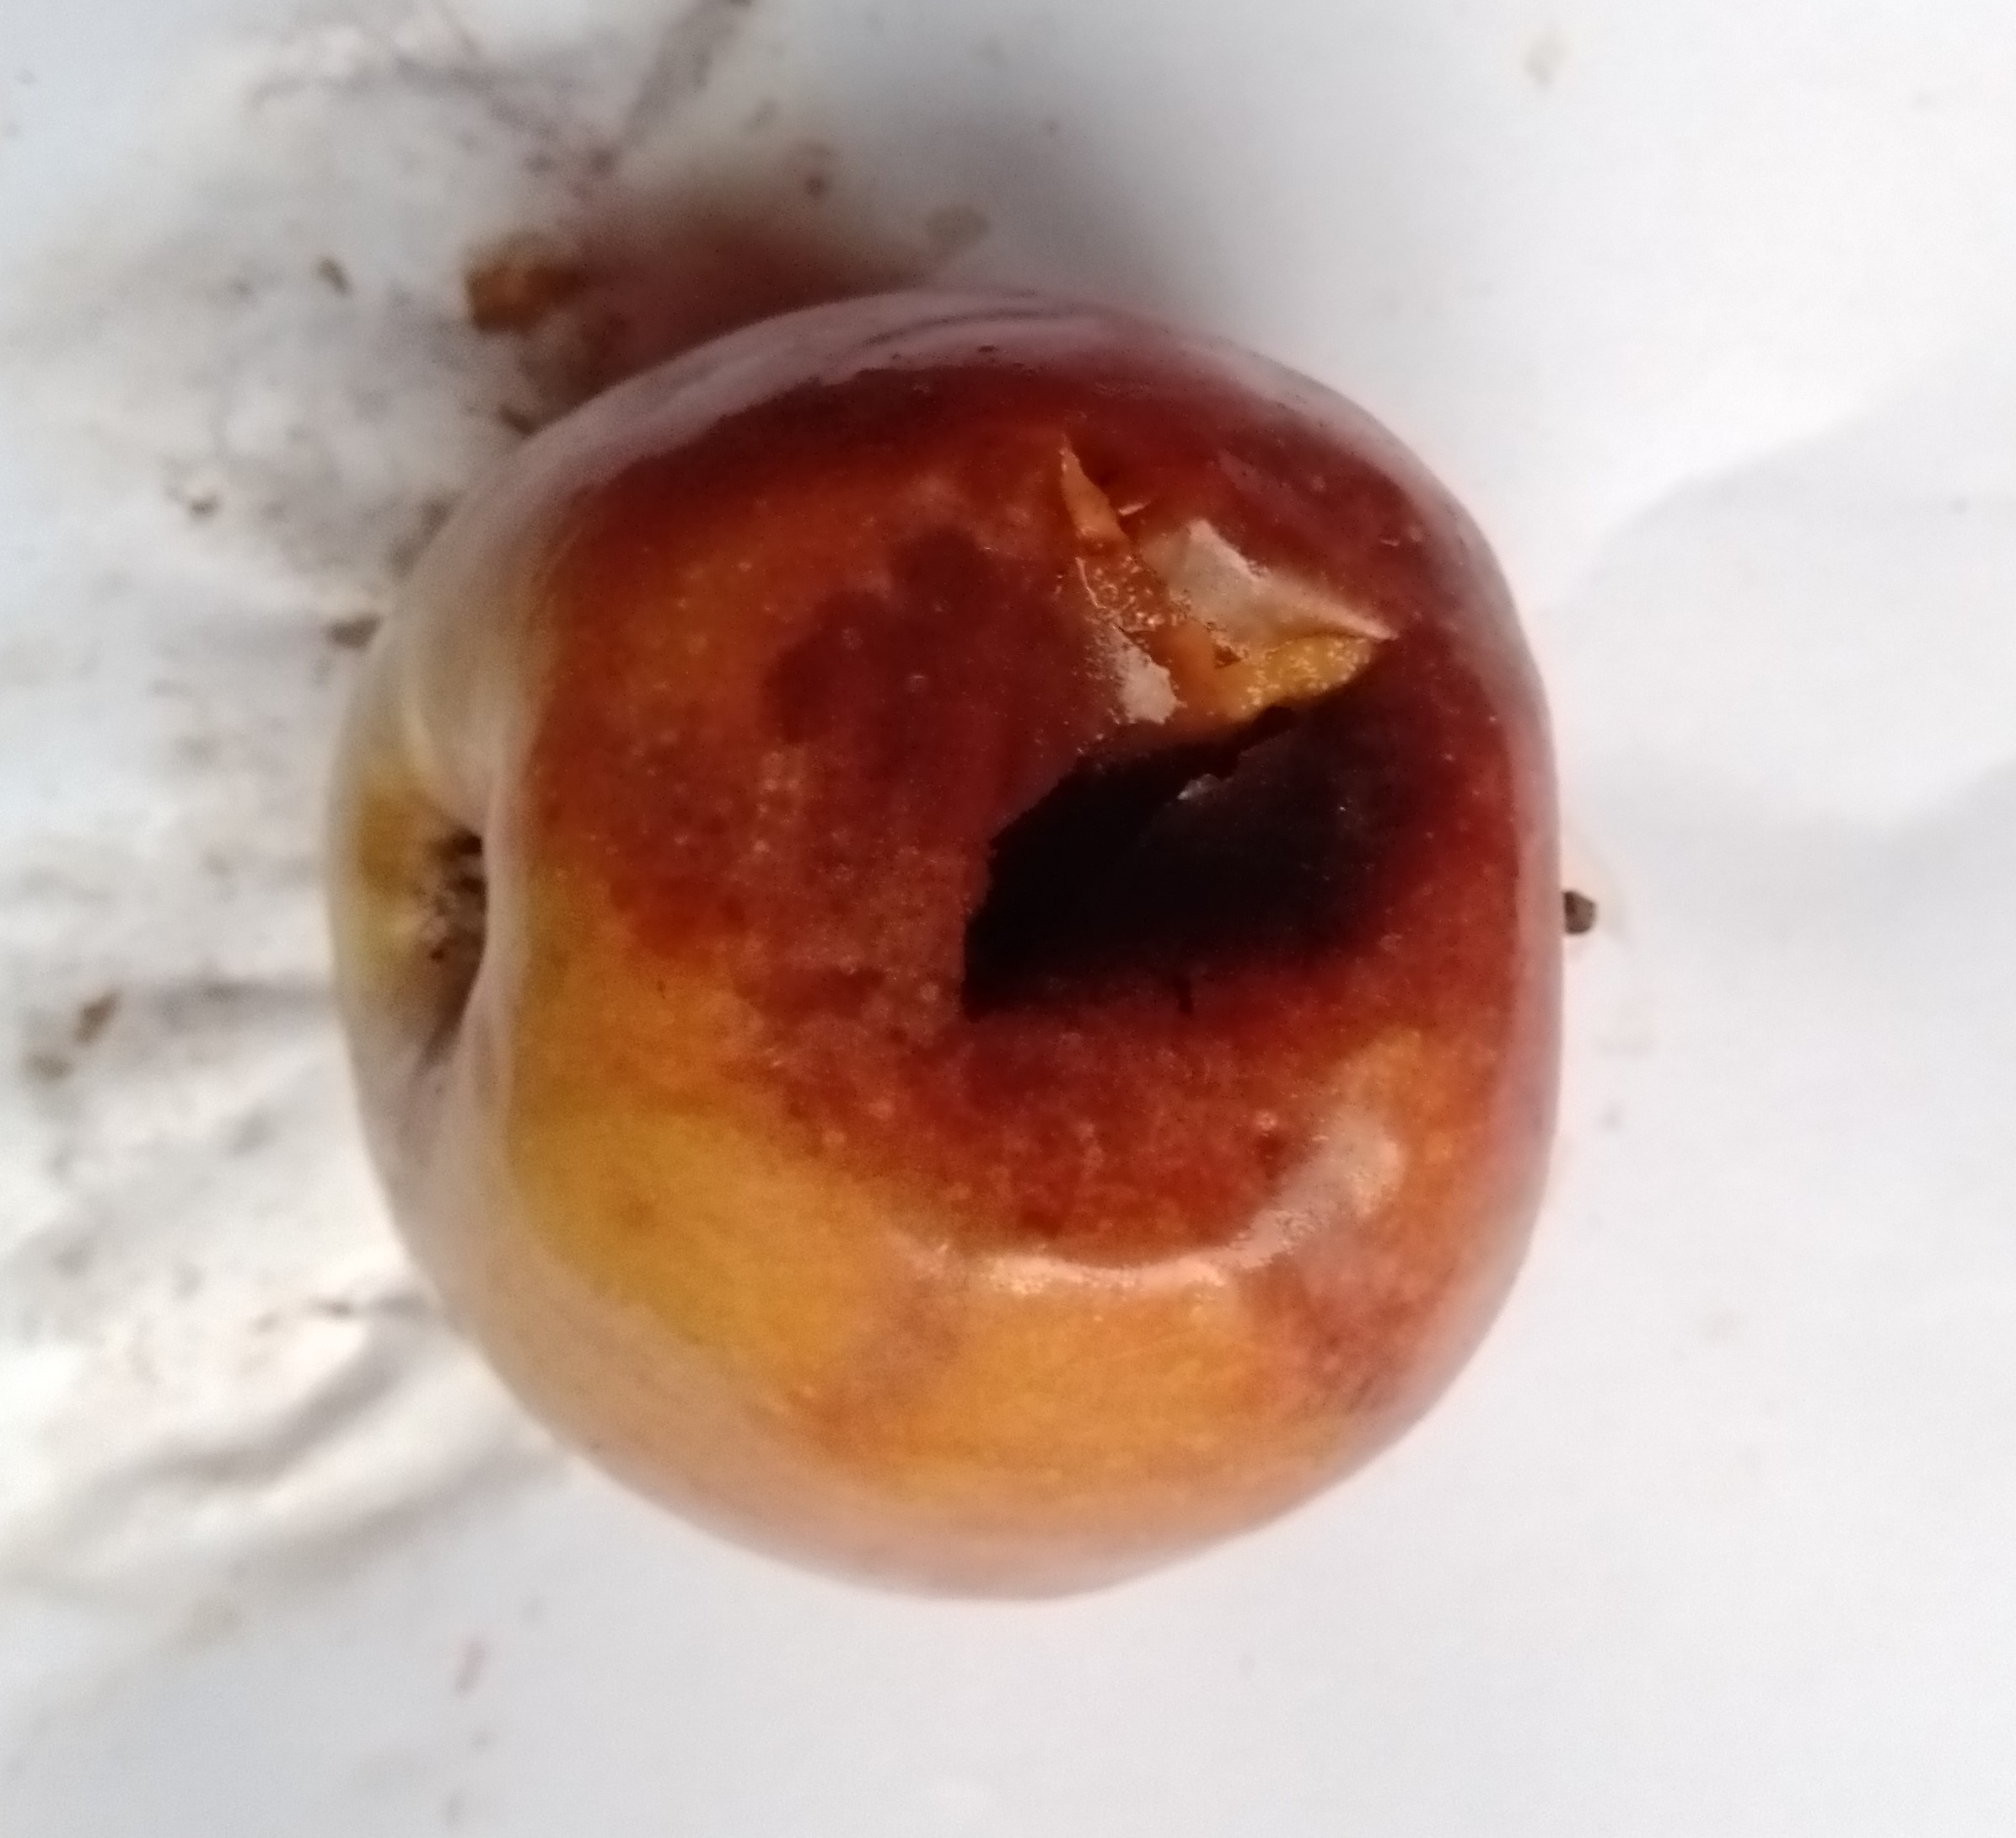
Fruit: apple
Condition: rotten